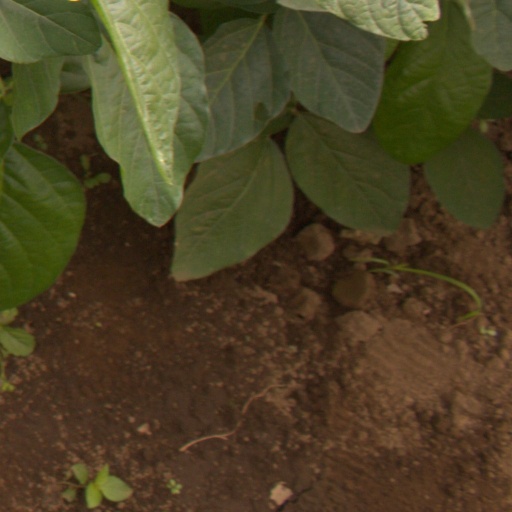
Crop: soybean